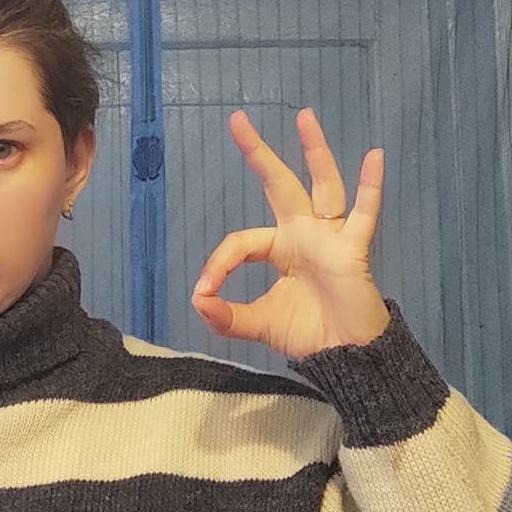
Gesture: ok